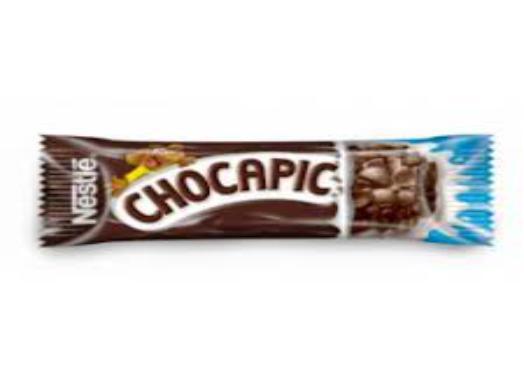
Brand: Chocapic
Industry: Food